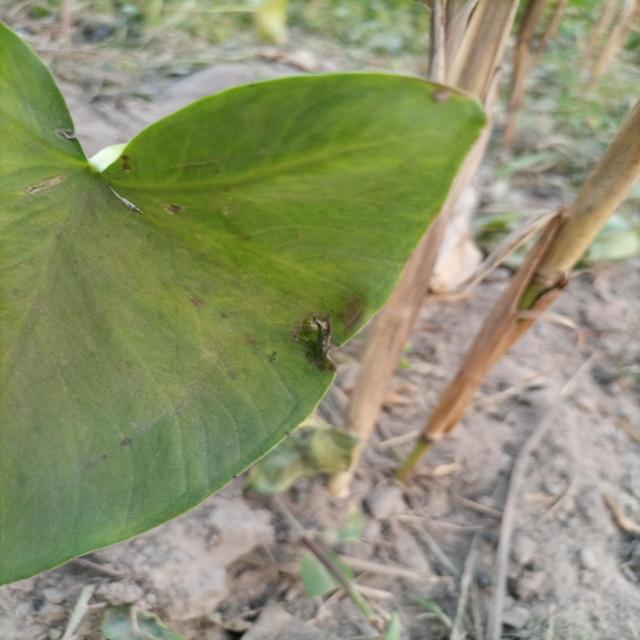
Label: Mid_Blight